Marvel Super-Heroes (comics)

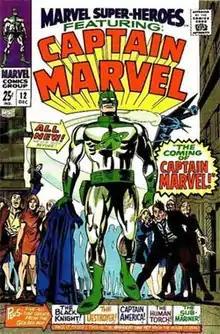
"Marvel Super-Heroes" #12 (Dec. 1967), the character's debut. Cover art by Gene Colan and Frank Giacoia

Marvel Super-Heroes is the name of several comic book series and specials published by Marvel Comics.